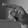
ASL letter: P